North Inlet Trail

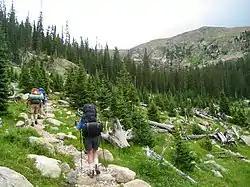

The North Inlet Trail, in Rocky Mountain National Park near Grand Lake, Colorado, was built up from lesser pathways and rebuilt during 1926 to 1931 into its course that mostly continues to today. The trail runs from the North Inlet feeder into Grand Lake, up 11.5 miles to Flattop Mountain. Part or all of it has also been known as Grand Lake Trail, and as Flattop Trail. A 2.8 mile spur trail called Nokoni-Nanita Spur is also included.